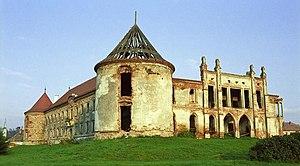
Cet article recense les sites concernés par l'observatoire mondial des monuments en 2000.